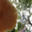
Label: mushroom